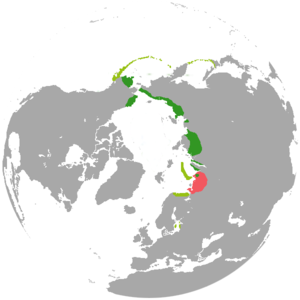
Cette liste des espèces d'oiseaux au Québec recense les taxons de ce groupe observés dans cette province du Canada. Elle provient de l'American Ornithologist Union en date du mois de janvier 2019. Elle comprend 470 espèces dont :
Cette liste des oiseaux au Canada provient de Bird Checklists of the World en date du mois de juillet 2018.